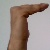
The image shows a hand gesture representing a space in Indian Sign Language.